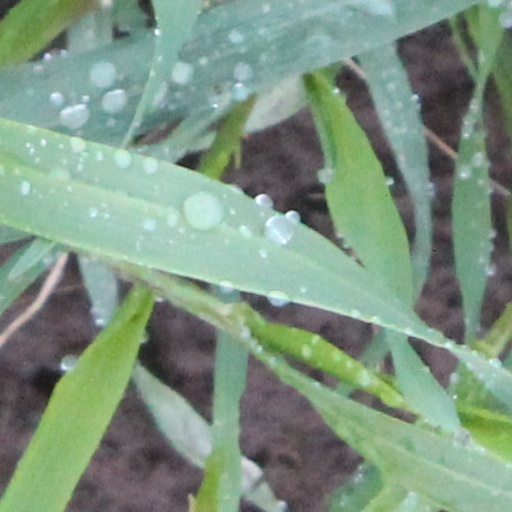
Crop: wheat